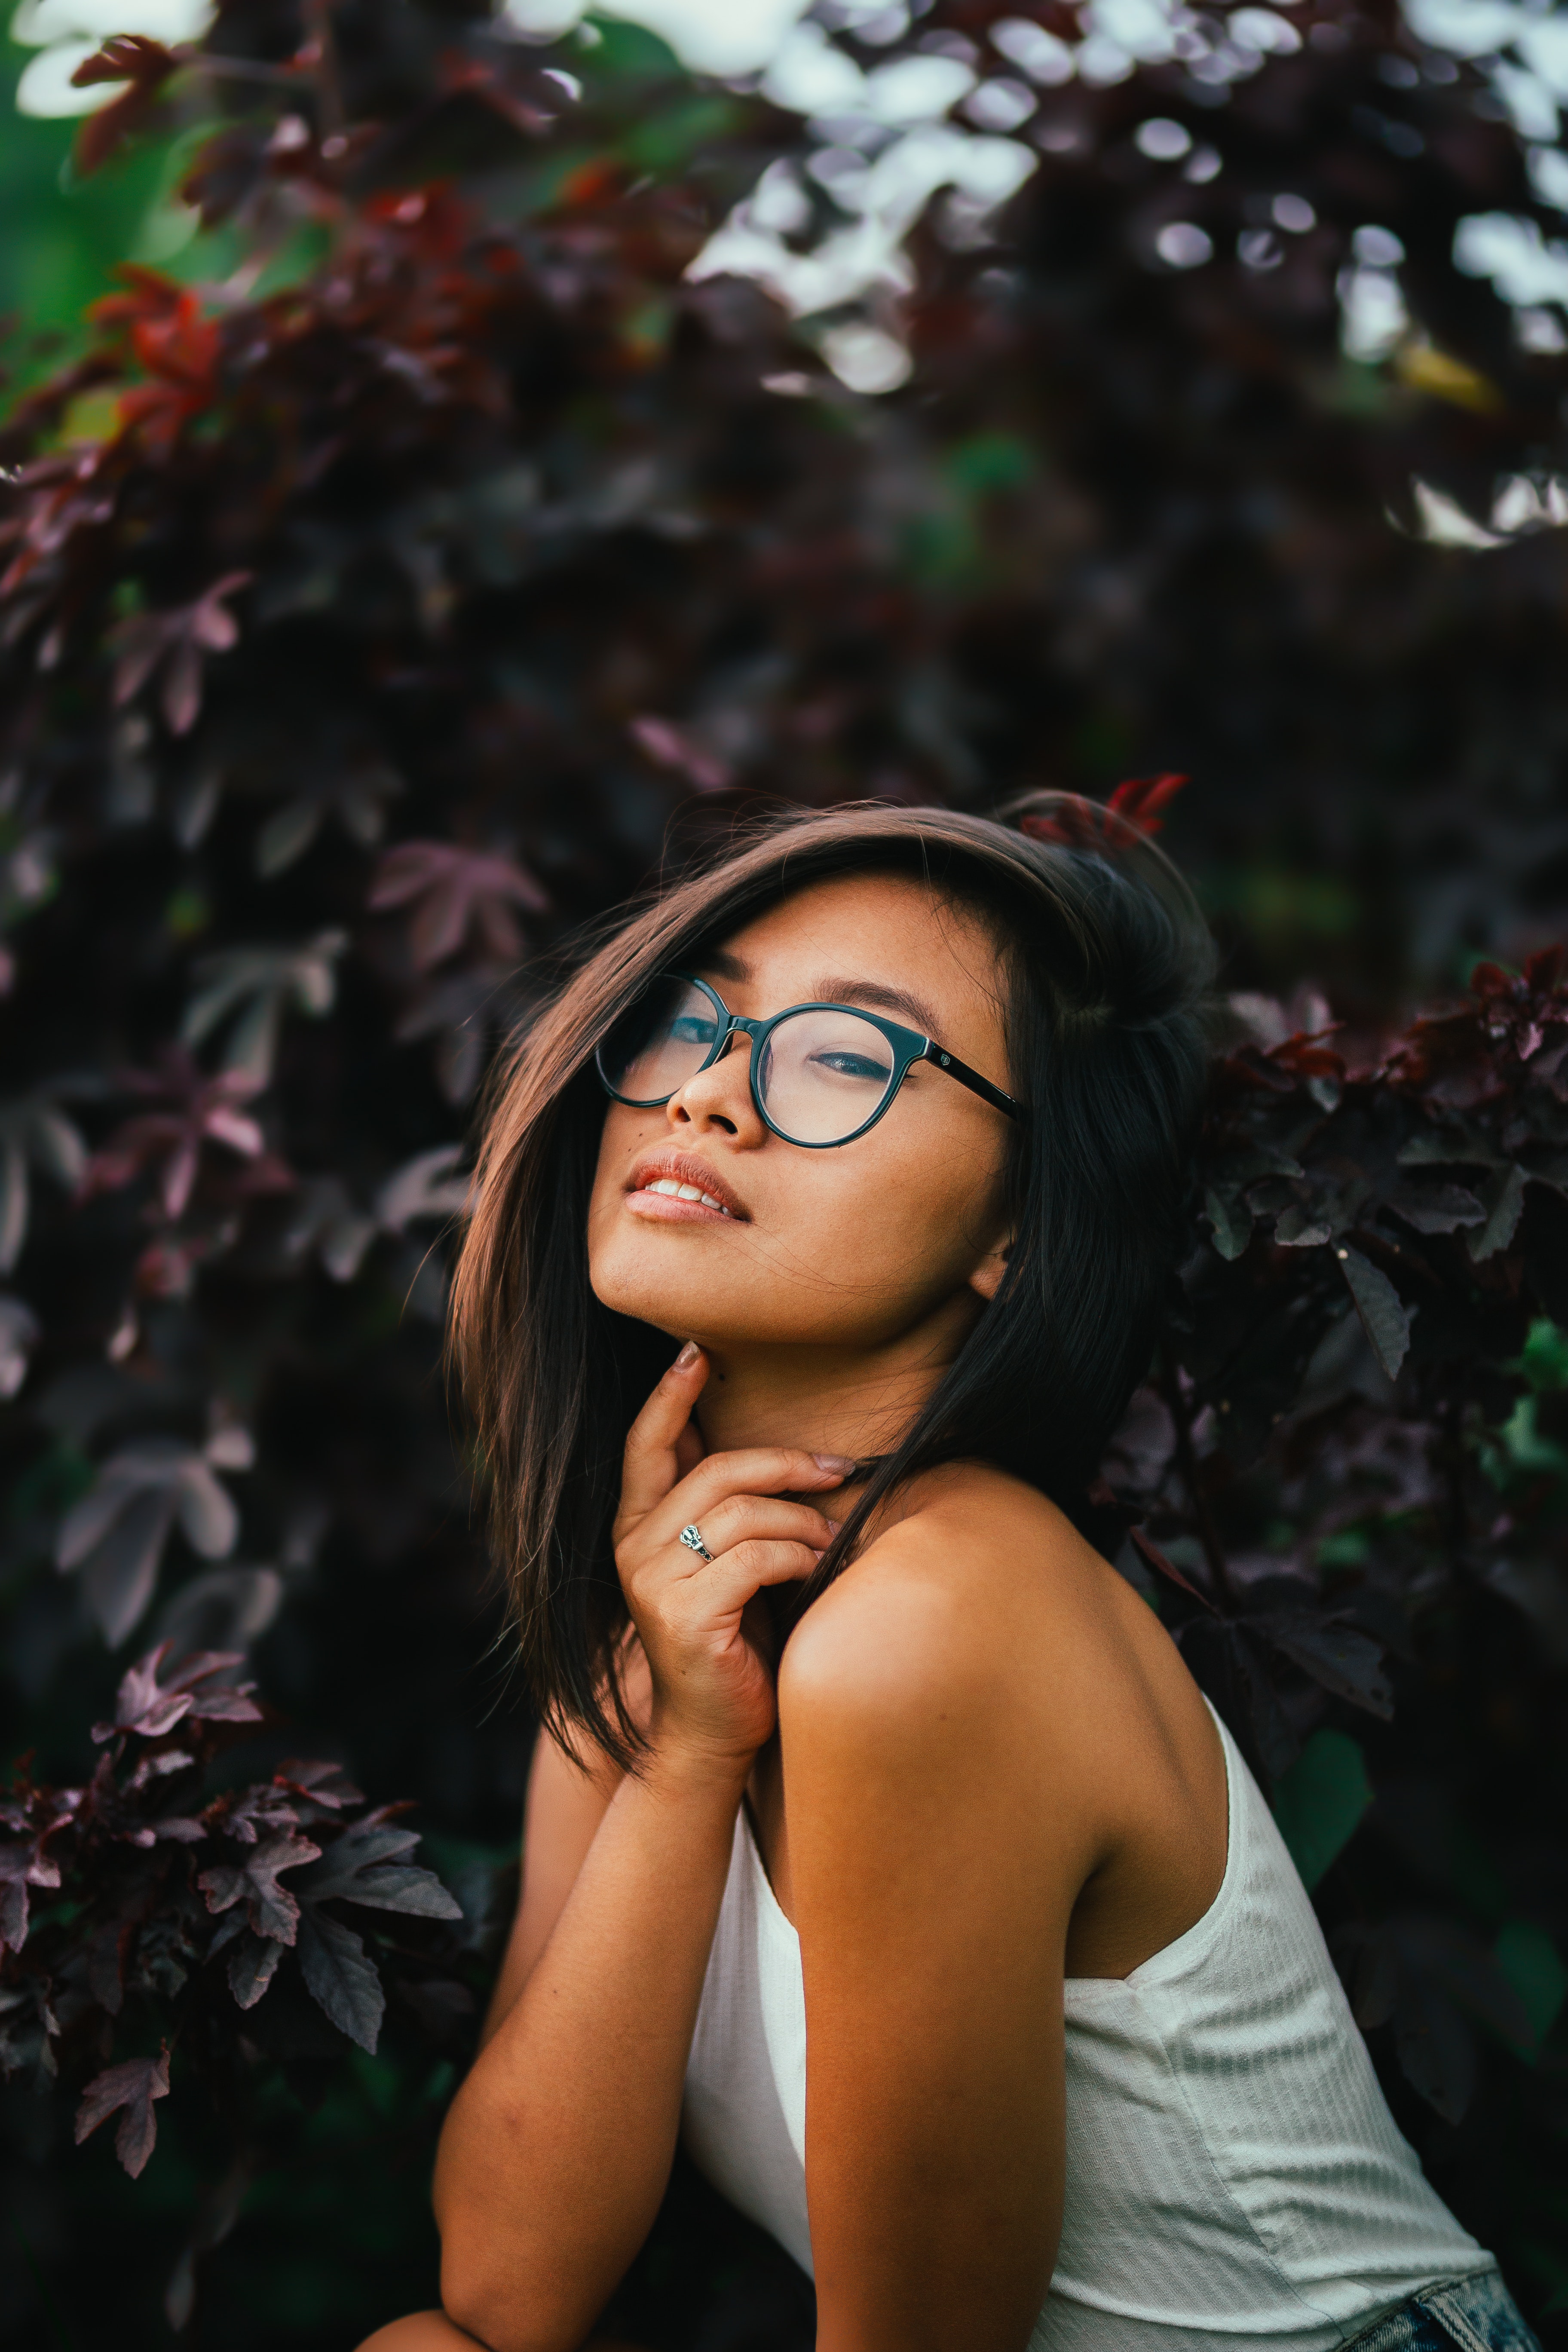
hair, face, glasses, eyewear, lady, beauty, green, head, smile, shoulder, lip, pink, tree, hairstyle, leaf, photo shoot, eye, long hair, photography, black hair, botany, fashion, model, cool, sunlight, dress, summer, brown hair, portrait, portrait photography, vision care, plant, sunglasses, happy, fawn, Colorfulness, flash photography, style, flower